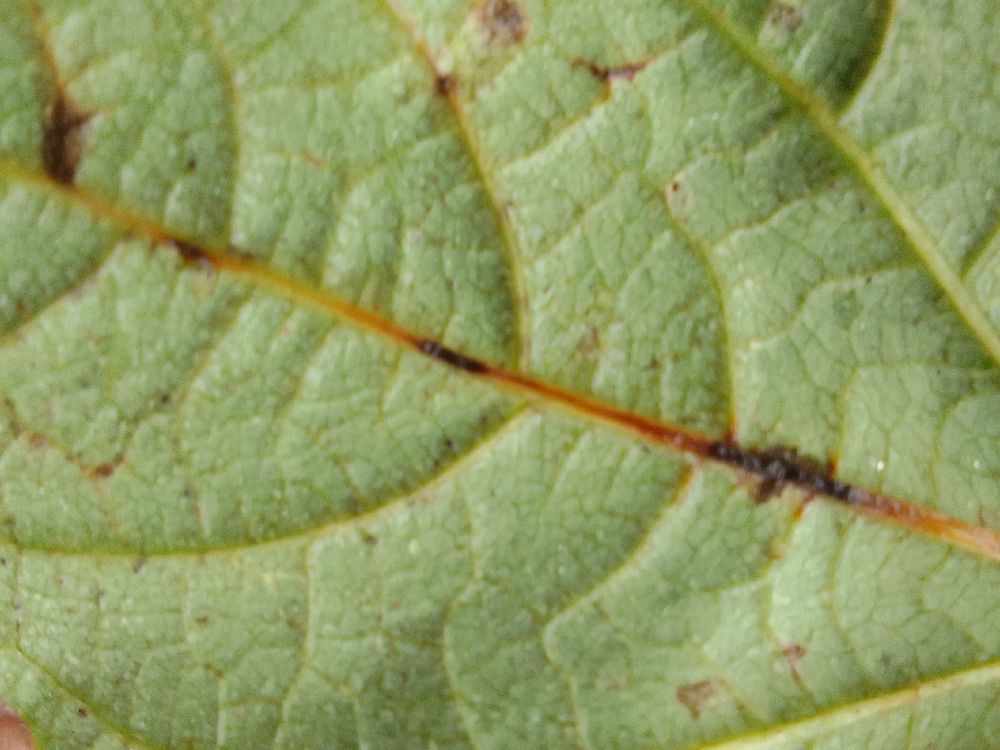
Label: anthracnose